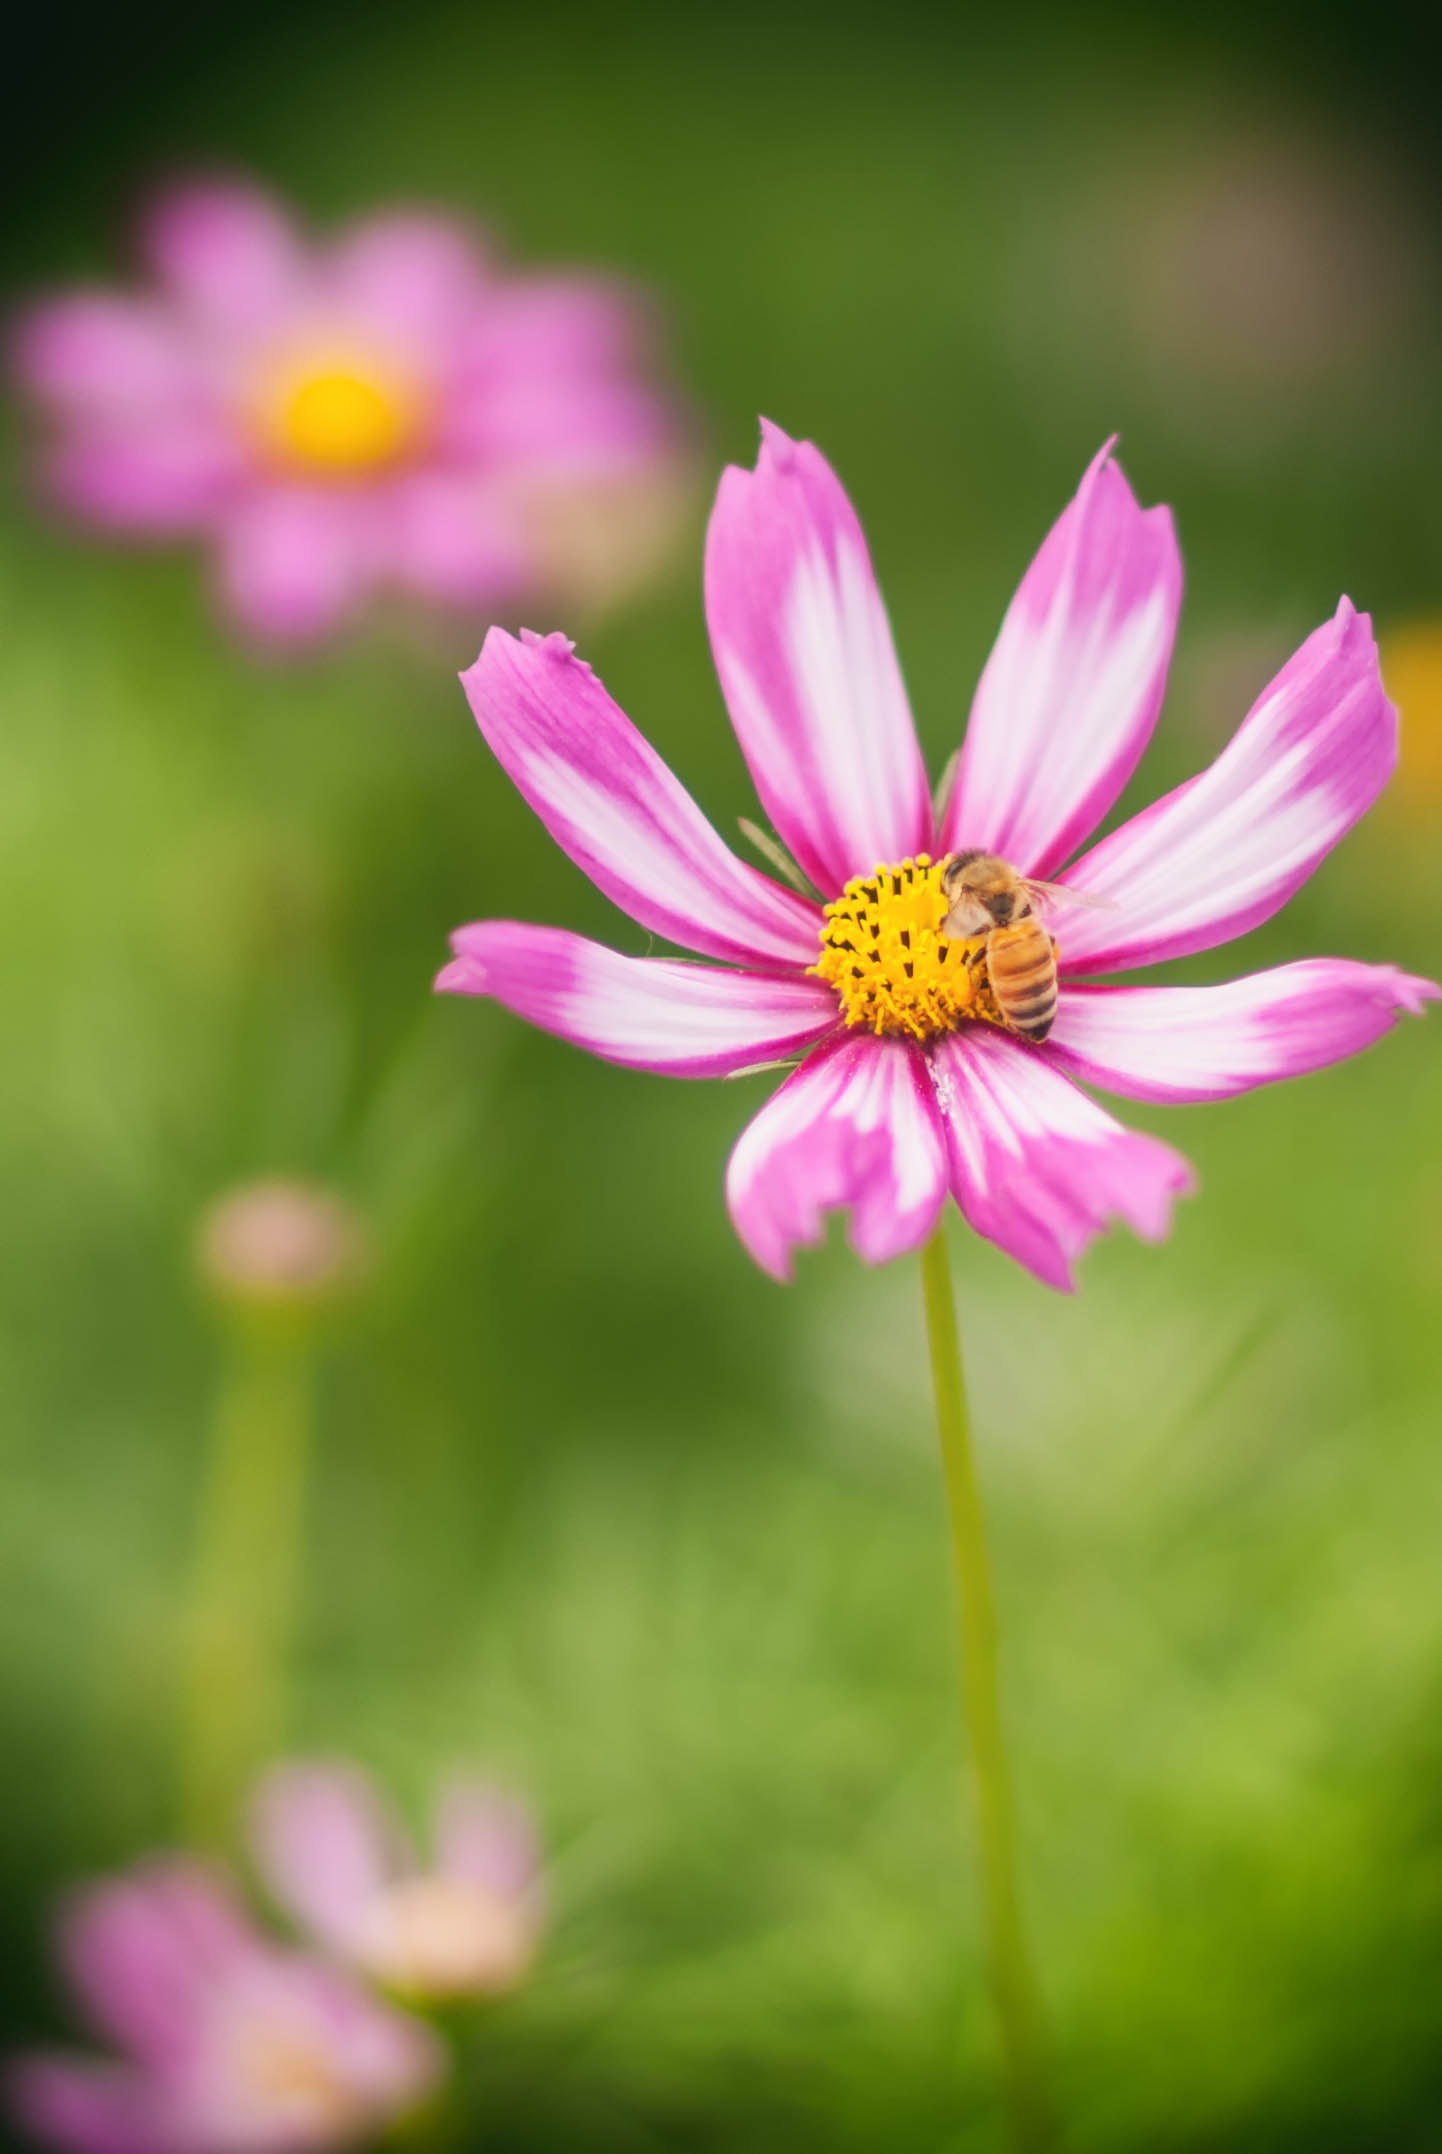
nature, blossom, plant, photography, meadow, cosmos, flower, petal, daisy, spring, botany, flora, wildflower, close up, macro photography, the scenery, flowering plant, daisy family, annual plant, plant stem, land plant, garden cosmos